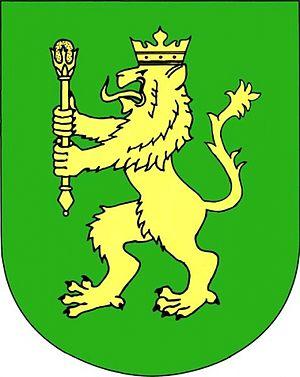
Stachy est une commune du district de Prachatice, dans la région de Bohême-du-Sud, en République tchèque. Sa population s'élevait à 1 138 habitants en 2018.